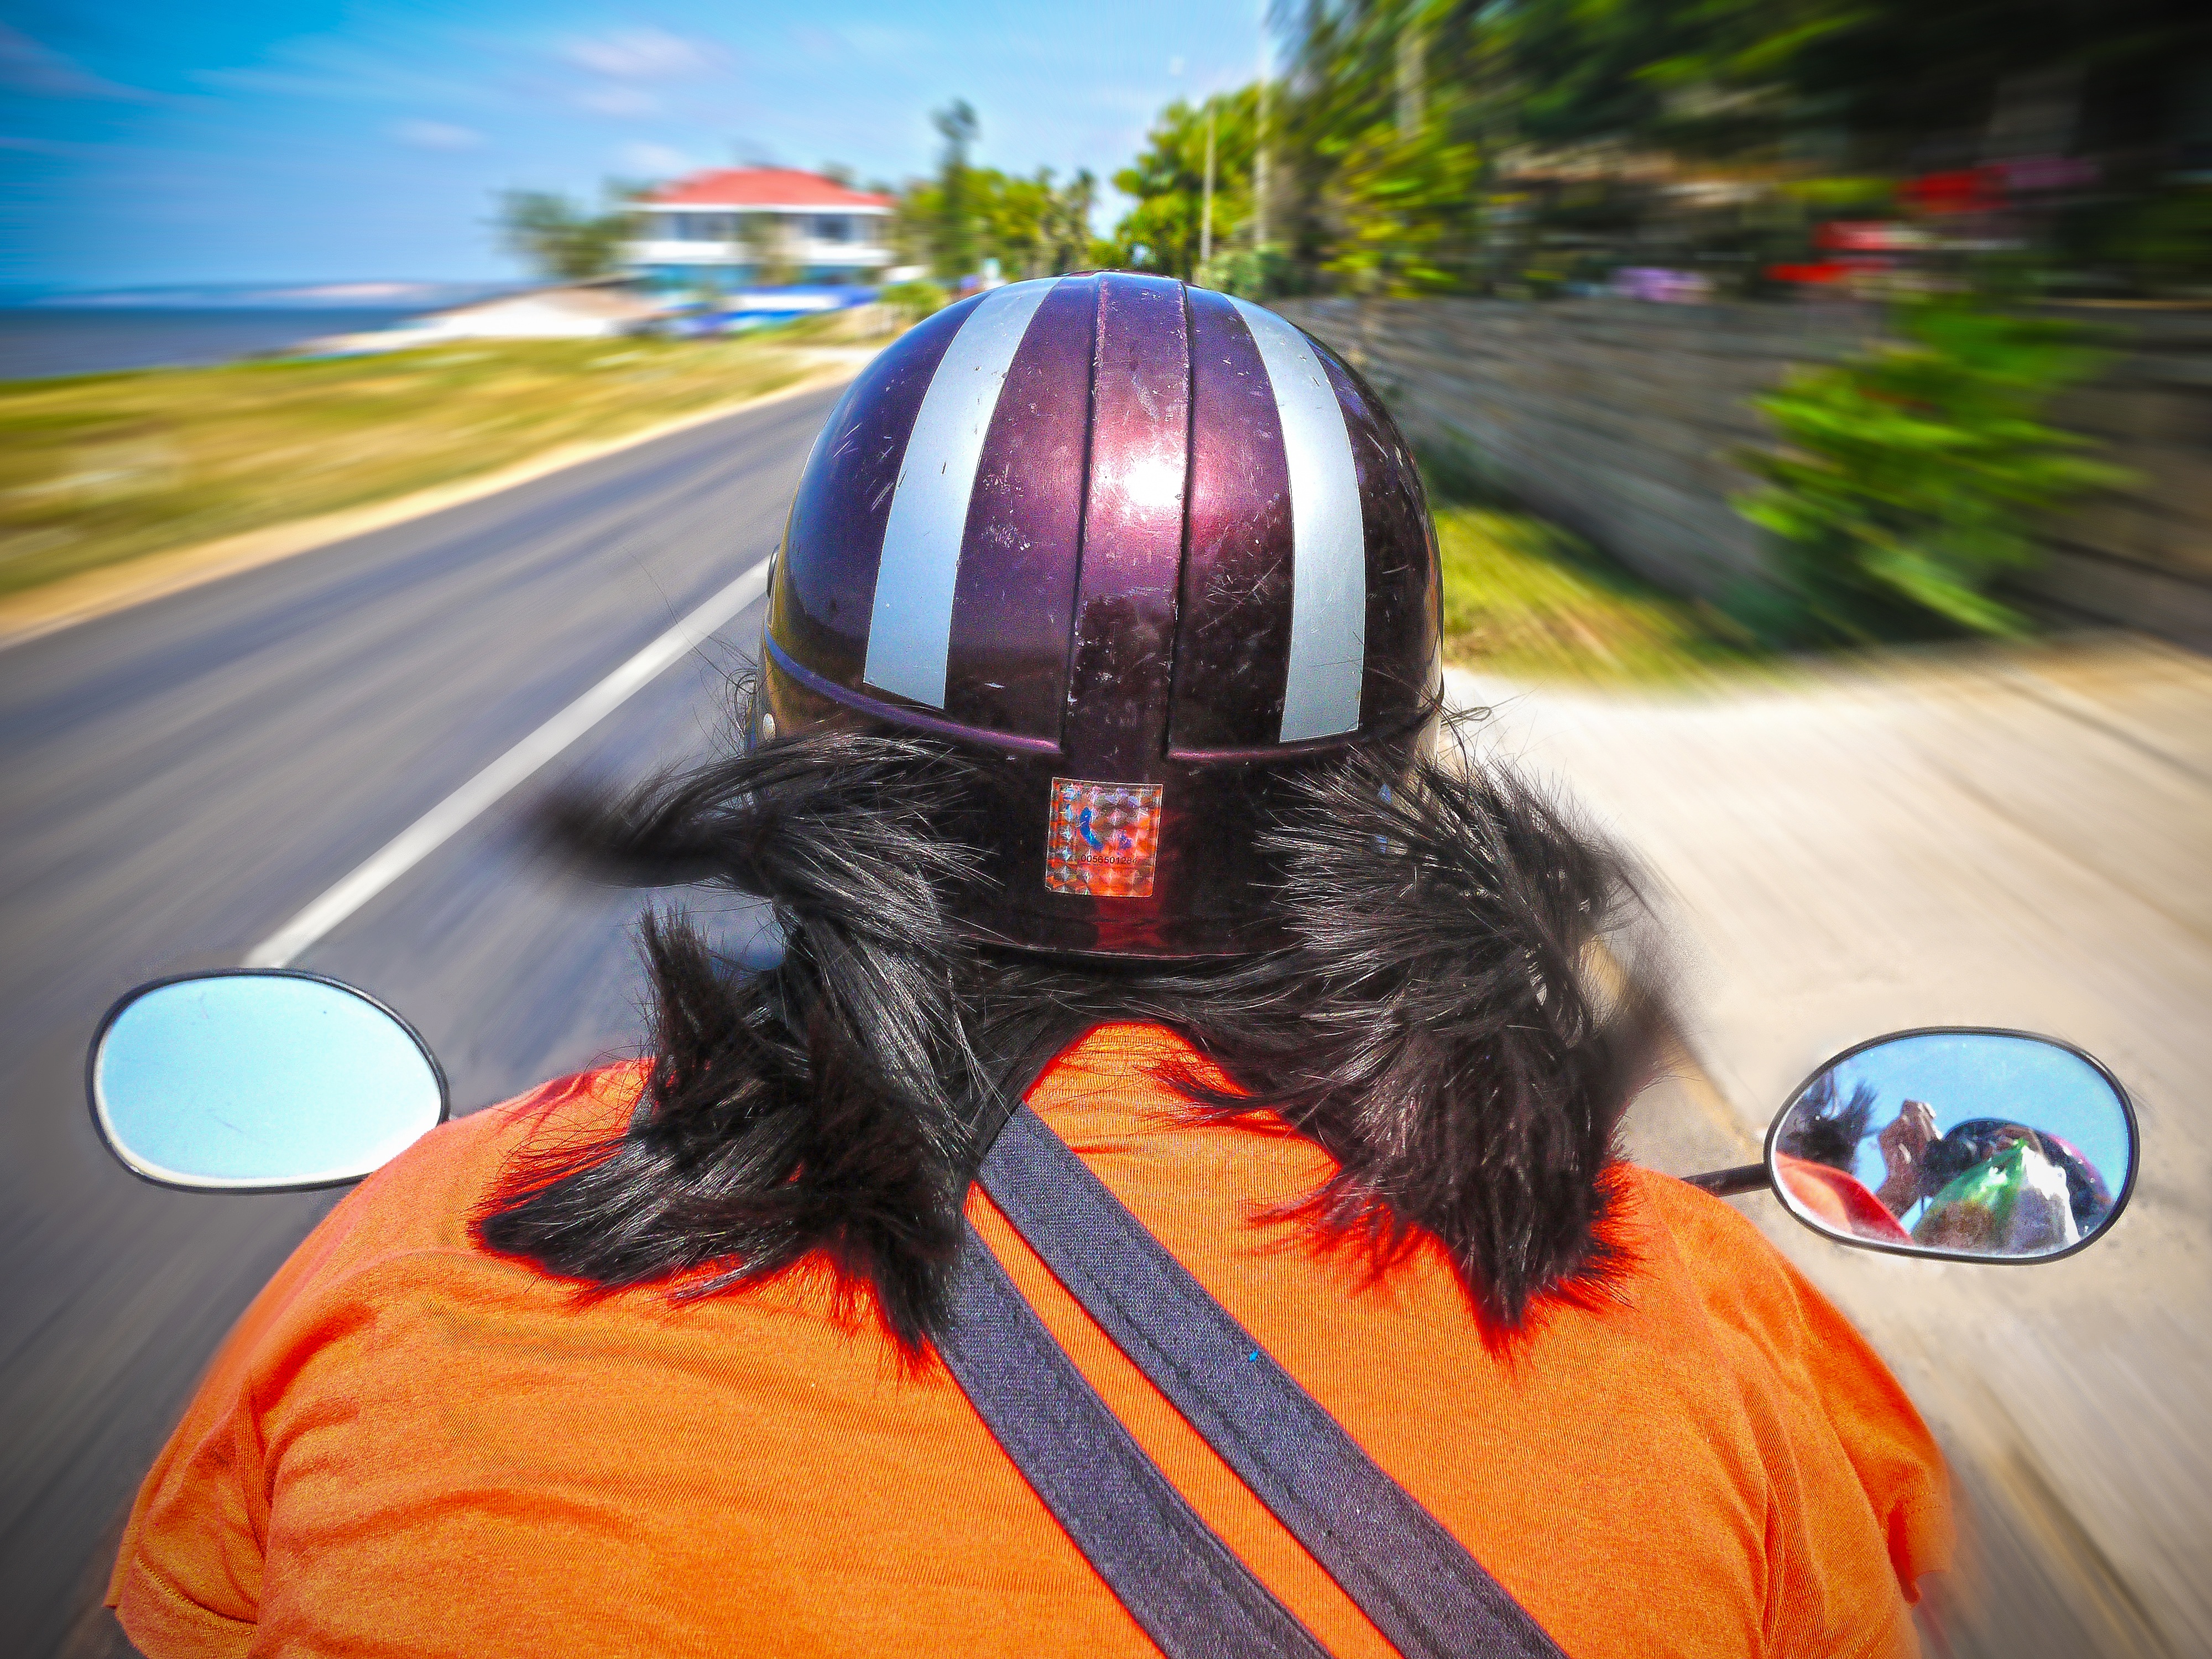
color, screenshot